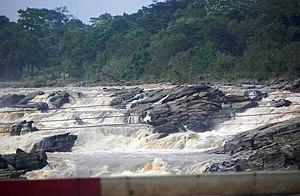
La rivière sanaga
Winklerella dichotoma Engl. est une espèce de plantes aquatiques d'eau douce de la famille des Podostemaceae et du genre Winklerella, endémique du Cameroun.